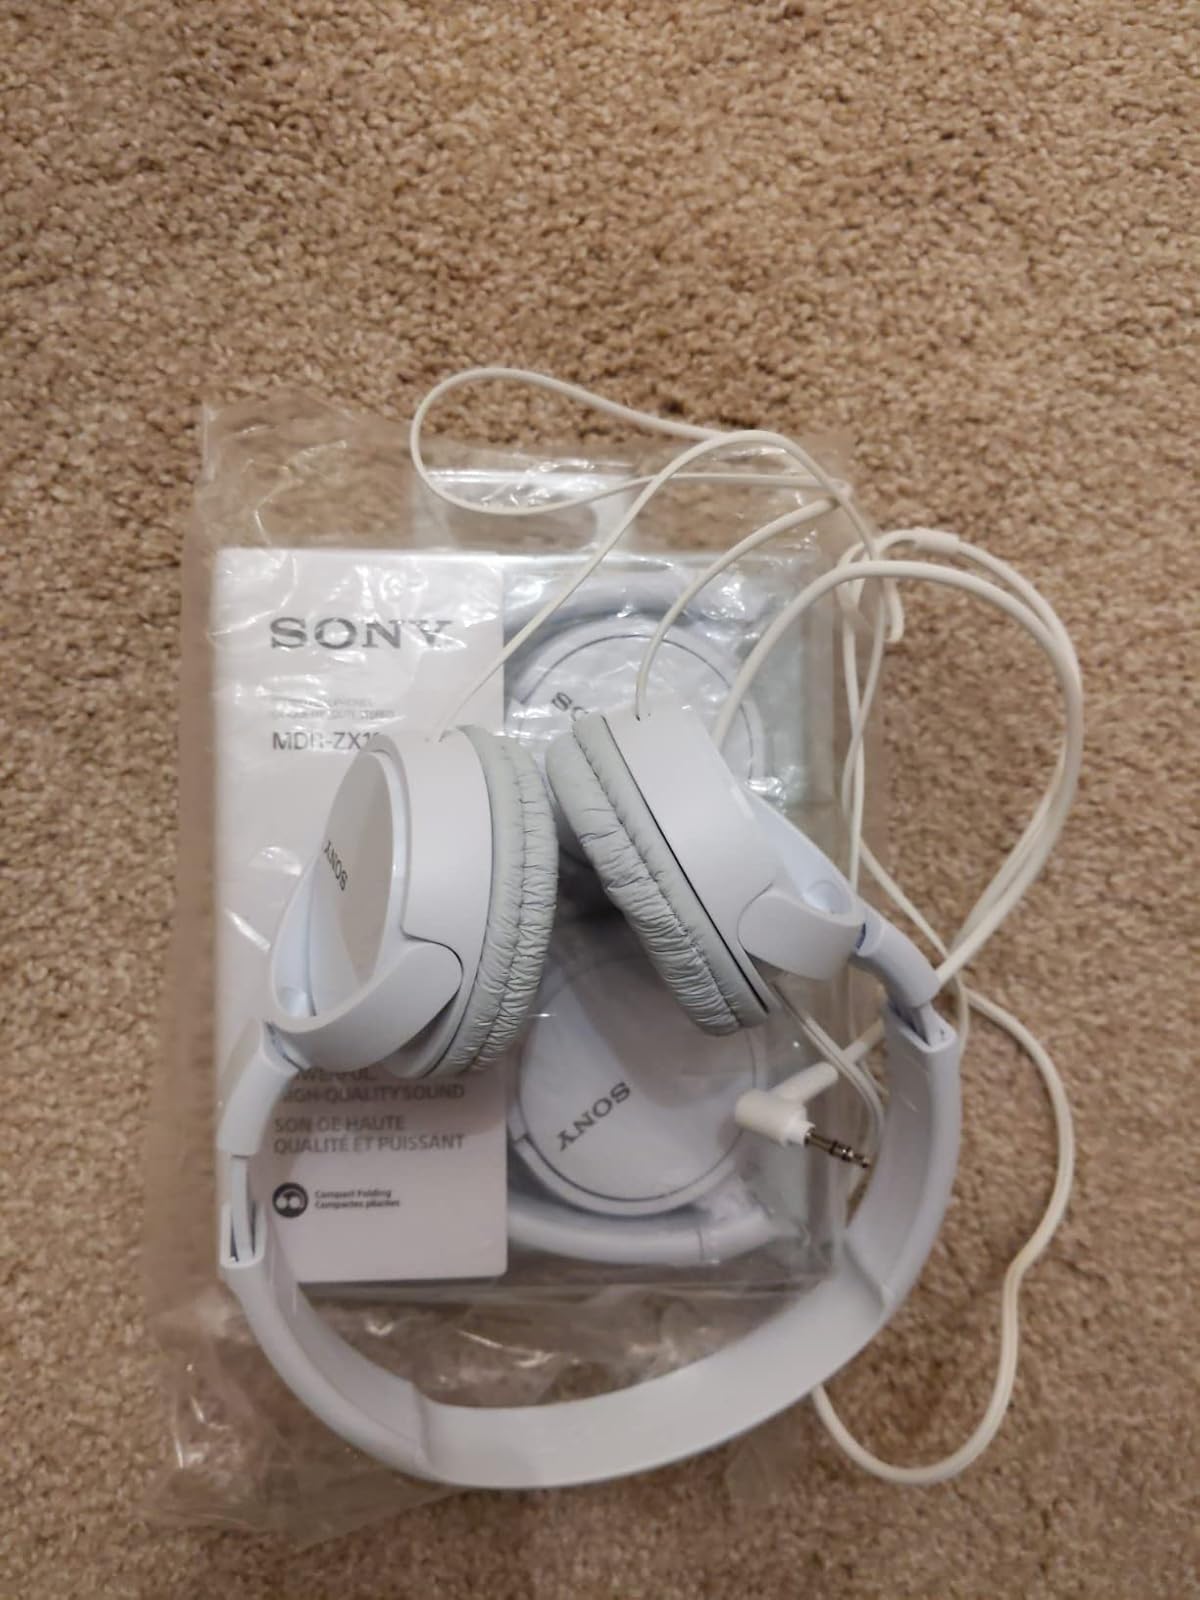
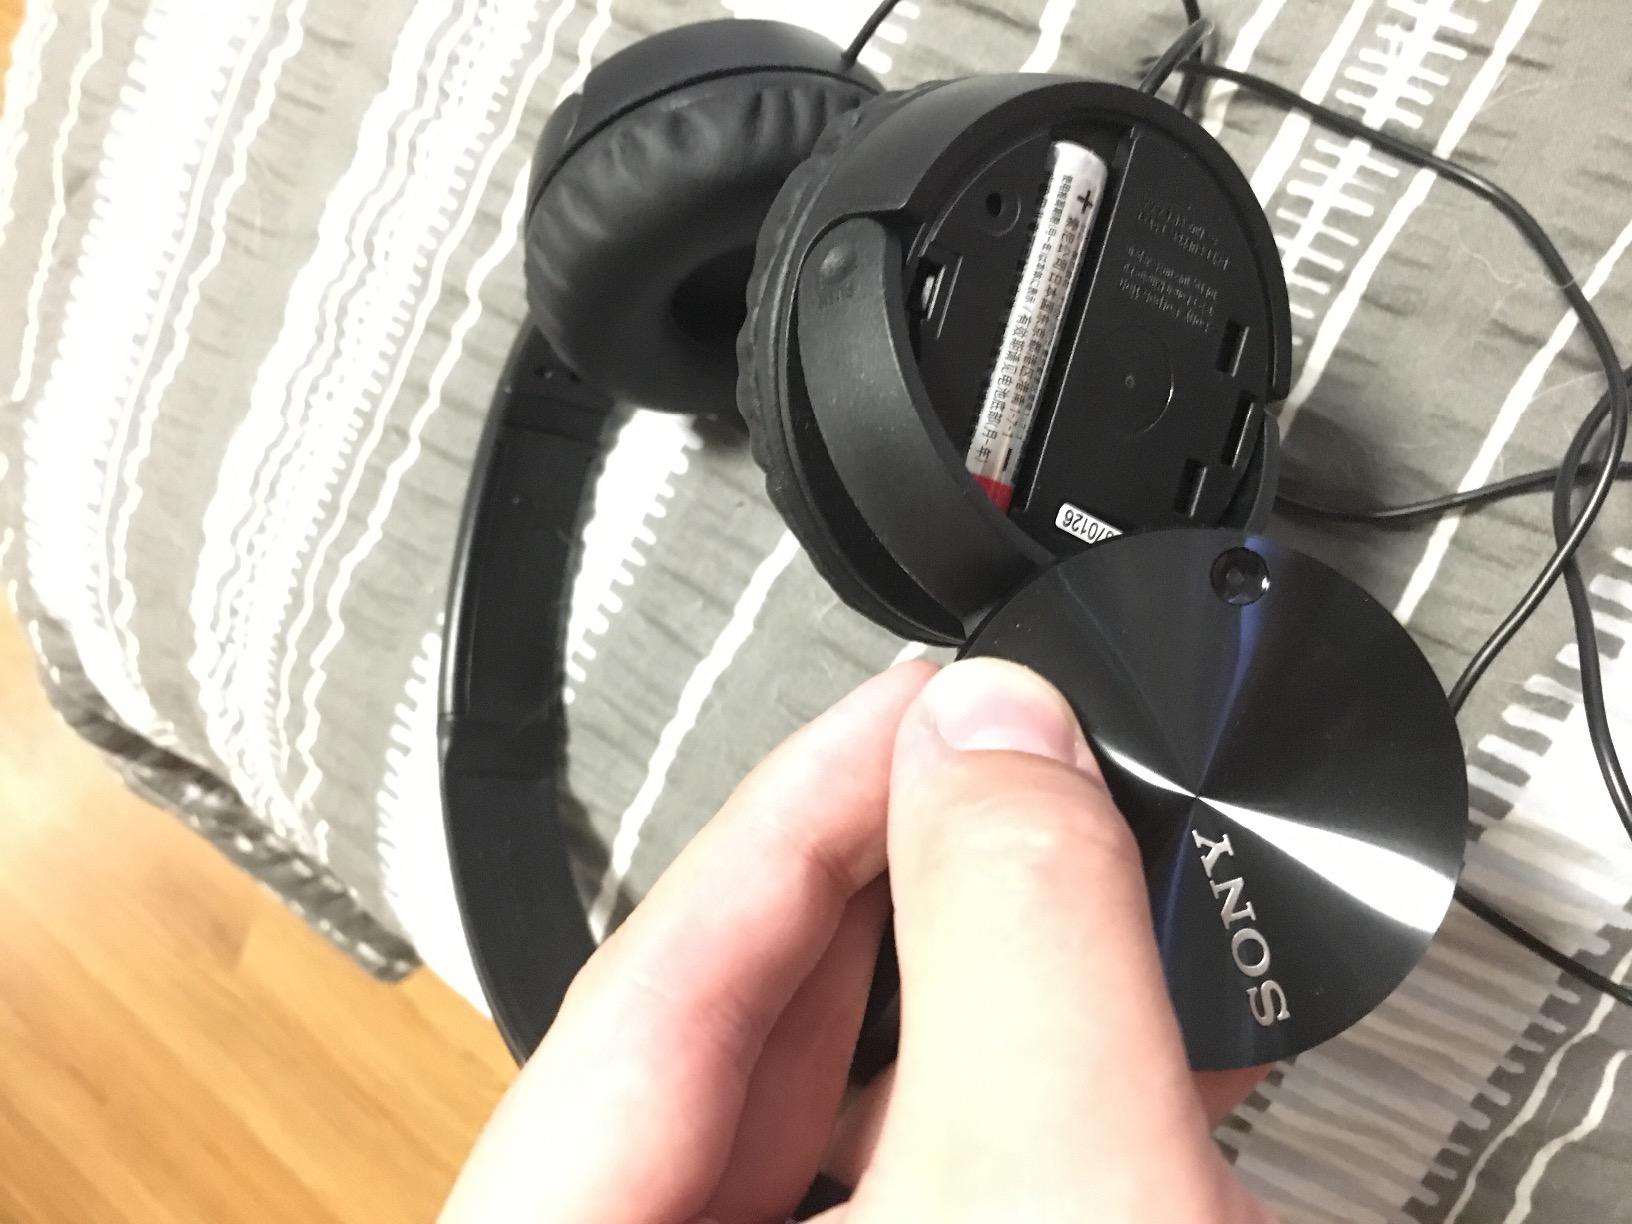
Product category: headphones
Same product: no